University of Richmond

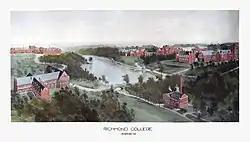
The campus of Richmond College in 1915, shortly after the transition to Richmond's West End.<ref name="http://grahamarader.blogspot.com/2011/07/college-view-of-day-richmond-college.html"><a href="http%3A//grahamarader.blogspot.com/2011/07/college-view-of-day-richmond-college.html">"Arader Galleries Iconic College Views"

In 1949, the E. Claiborne Robins School of Business opened, followed by the School of Continuing Studies in 1962. In 1969, when financial issues threatened closing the institution or turning it over to the Commonwealth of Virginia, E. Claiborne Robins Sr., a trustee and alumnus, donated $50 million to the institution, the largest gift made to an institution of higher education at the time. In constant dollars, it remains among the largest. Robins' goal was to make Richmond one of the best private universities in the country. In partnership with the institution's president E. Bruce Heilman and development director H. Gerald Quigg the $10 million matching grant component of the gift raised over an additional $60 million, making the institution's total endowment at the time one of the highest in the country.